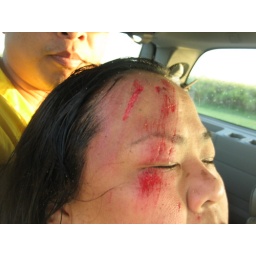
She fell of the rocks near my grandma's house